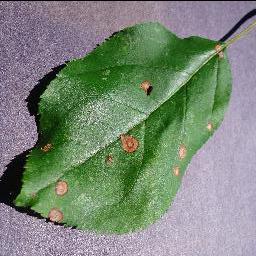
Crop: apple
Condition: black_rot